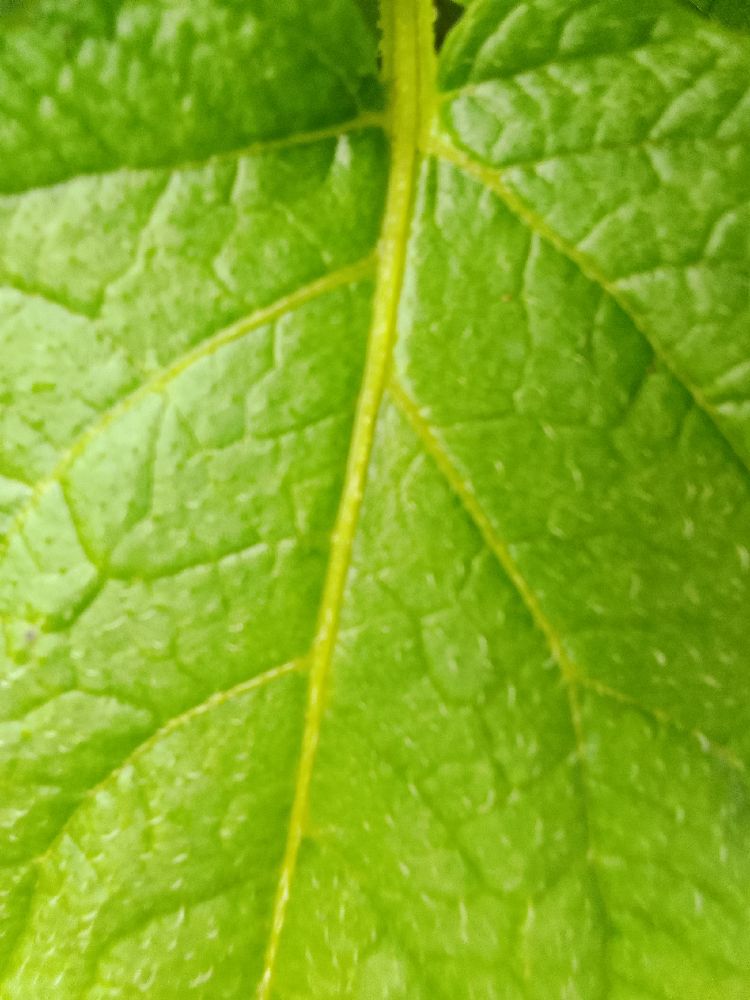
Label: Healthy